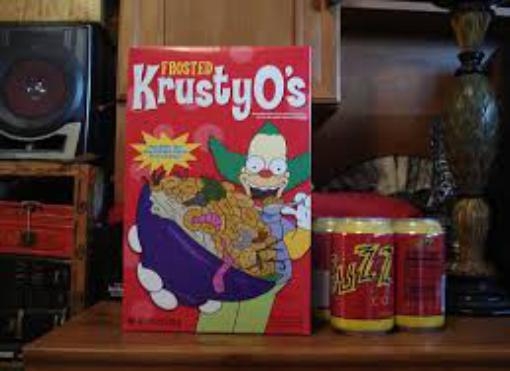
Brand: Krusty-O's
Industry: Leisure